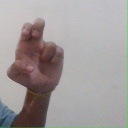
अक्षर: अ